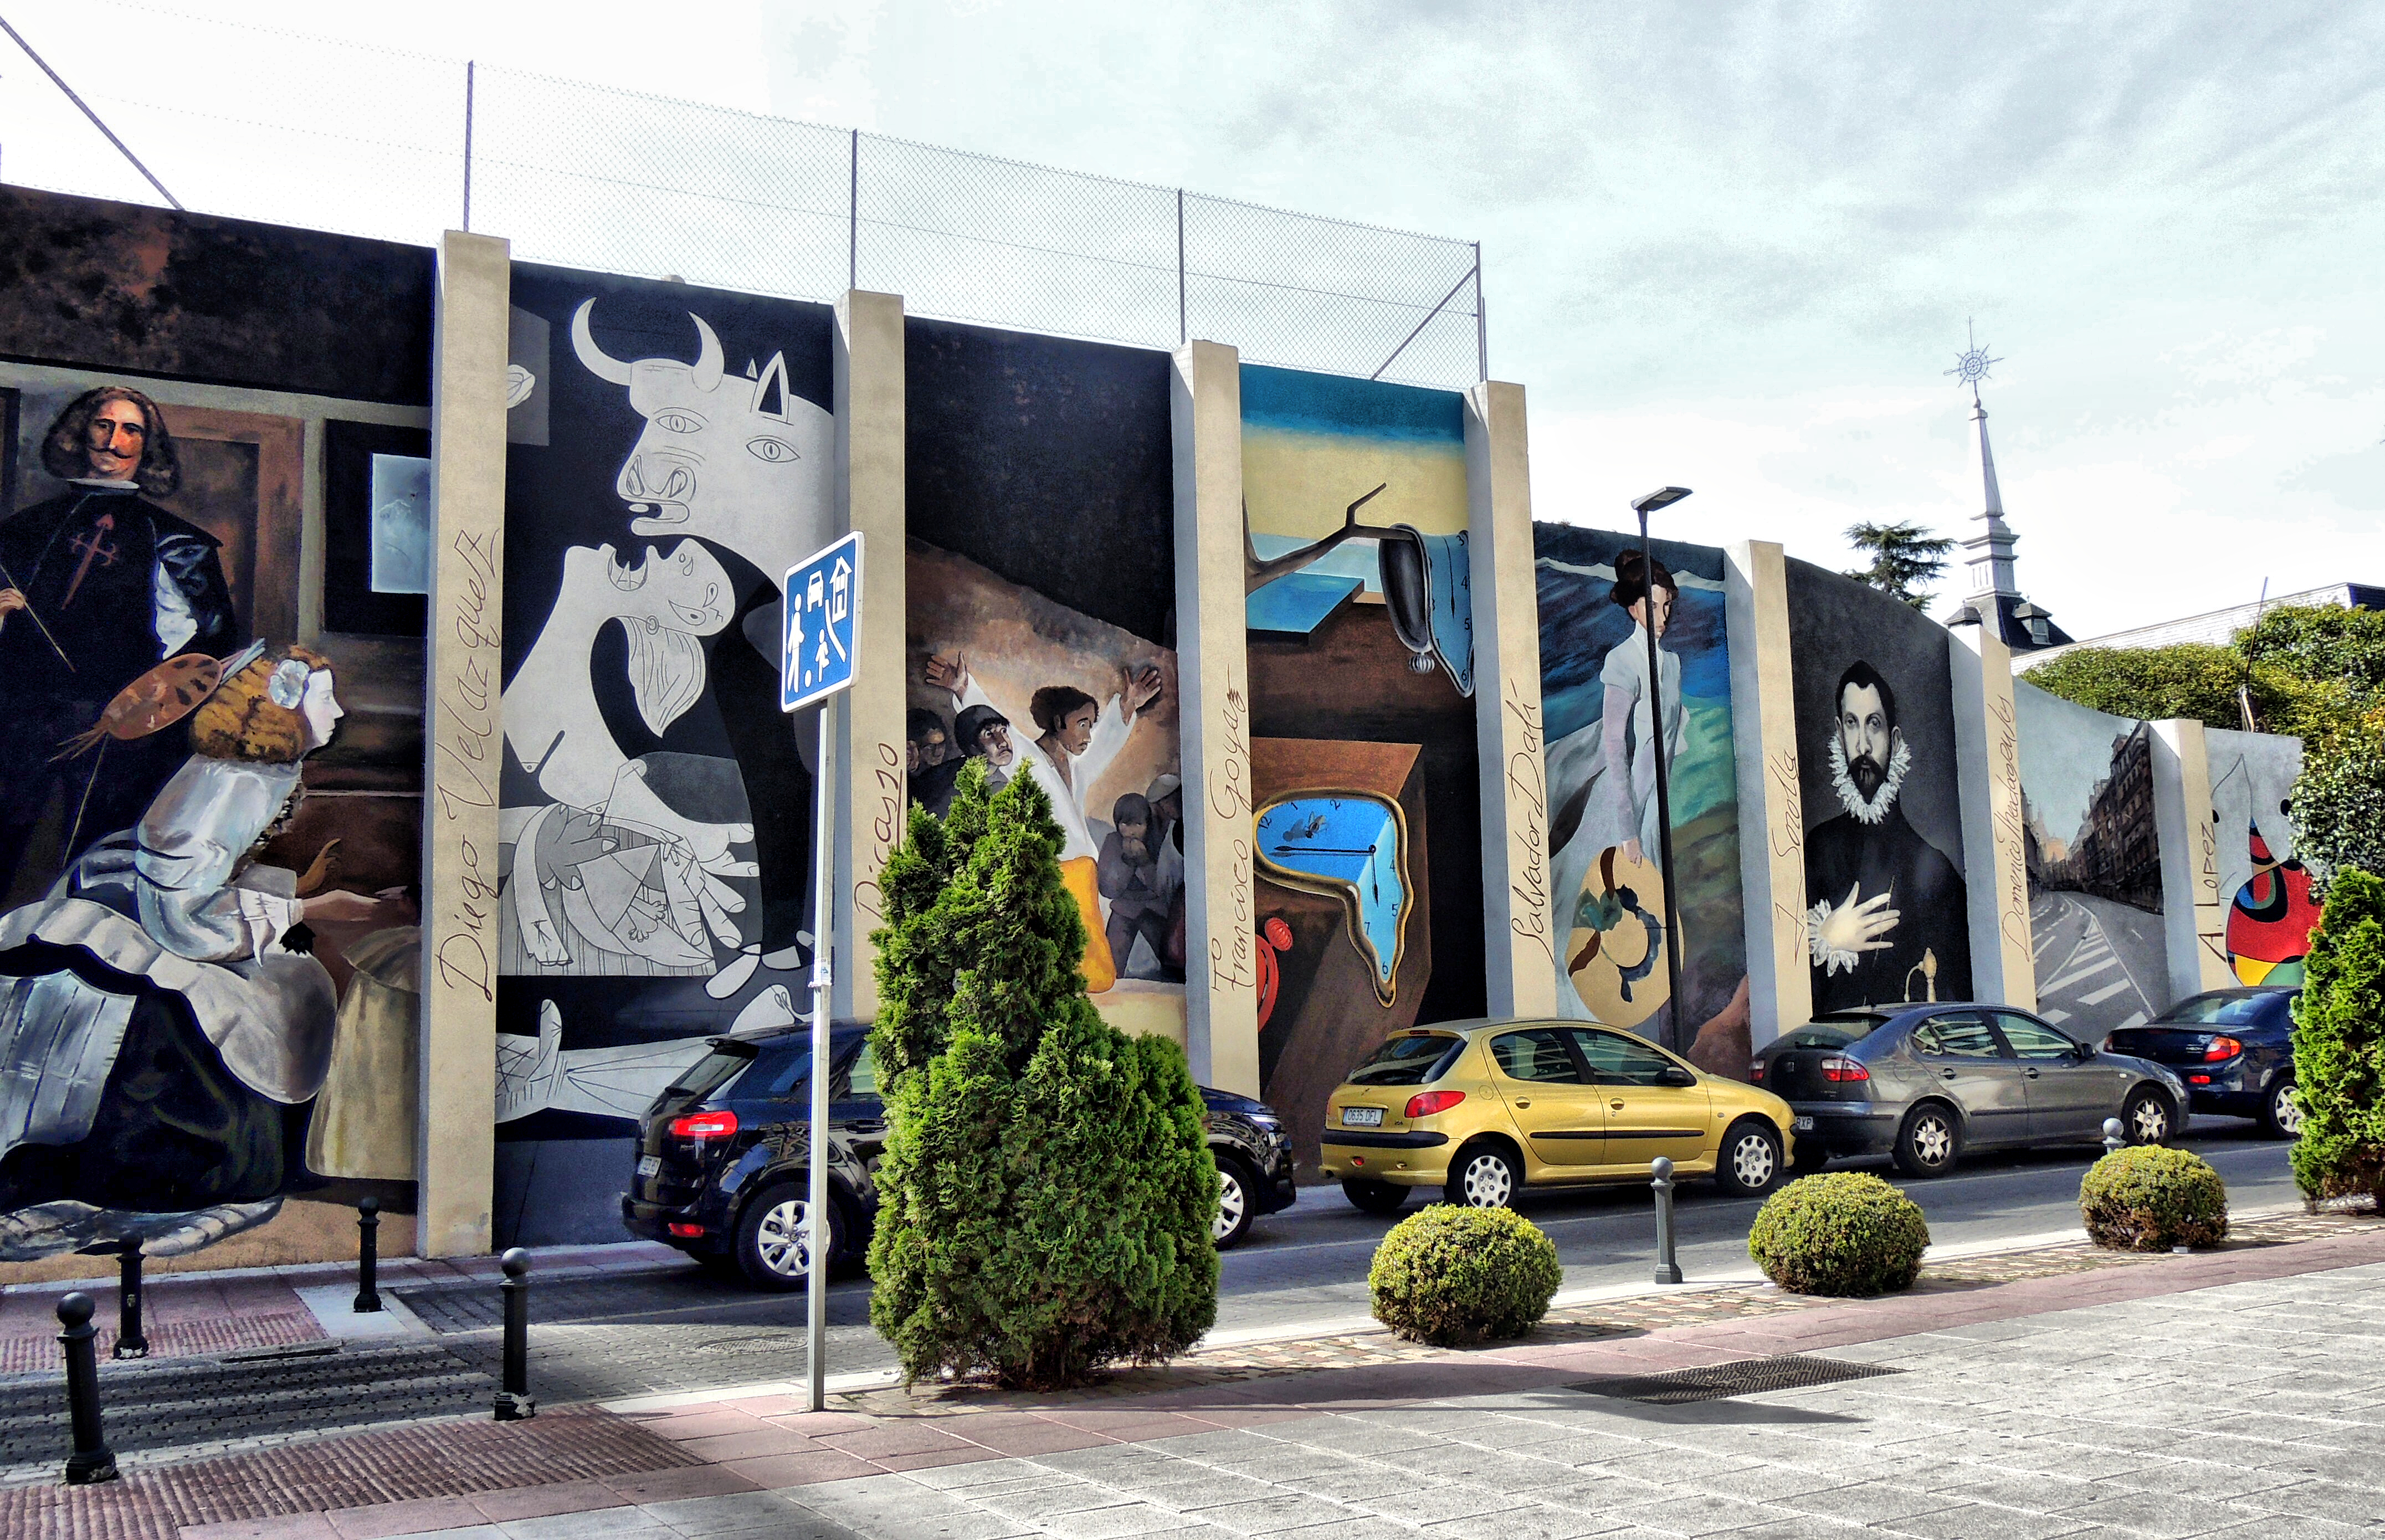
road, street, advertising, europe, art, spain, espagne, madrid, mural, calle, europa, arte, rua, espanha, pintura, espana, torrejondeardoz, comunidadmadrid, urban area